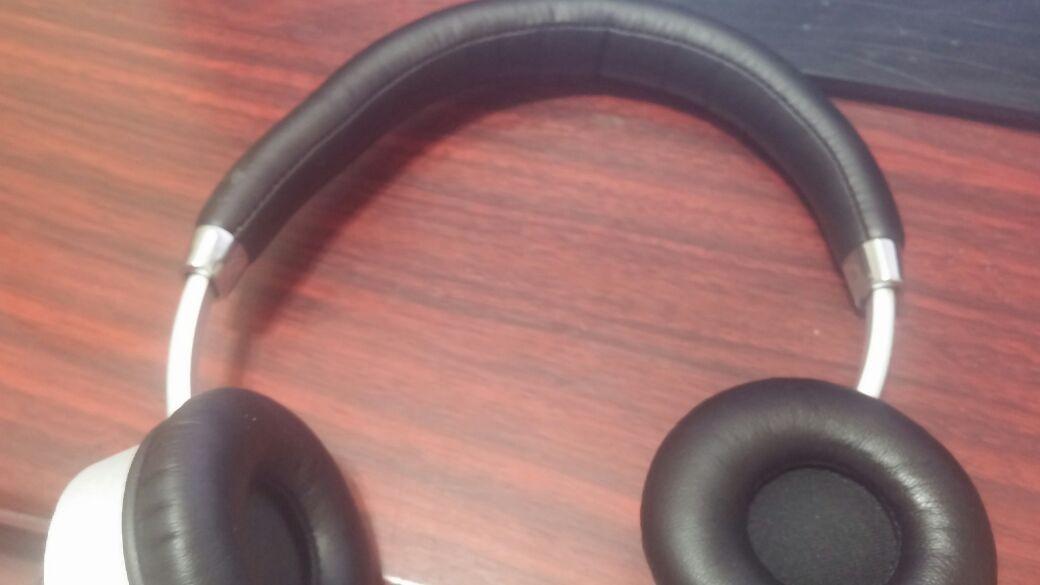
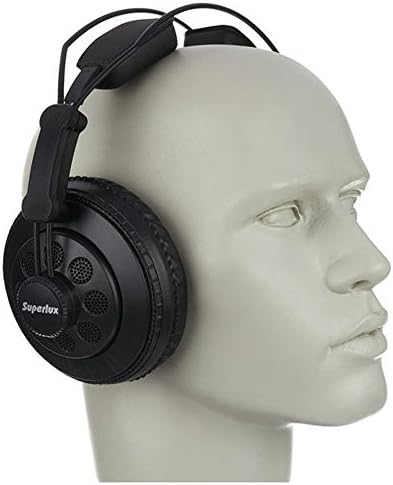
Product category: headphones
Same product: no